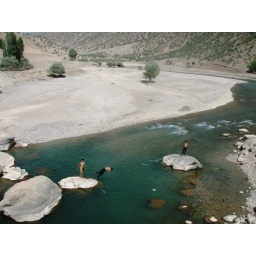
Some boys playing in the river in Pirrimam.